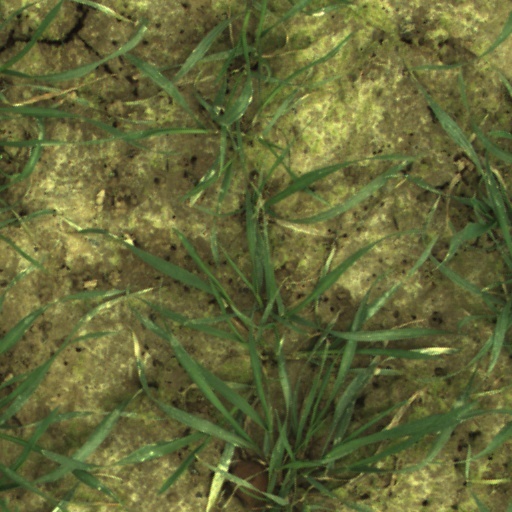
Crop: wheat